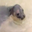
Label: seal